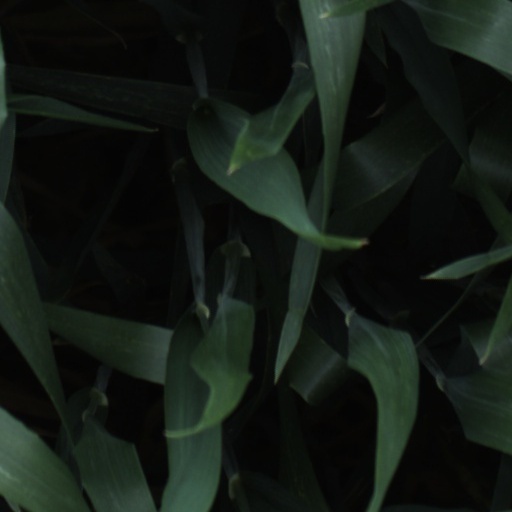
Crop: wheat